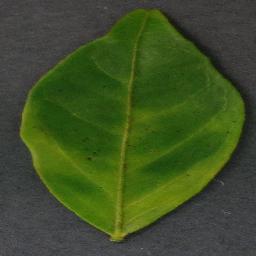
Label: Orange___Haunglongbing_(Citrus_greening)